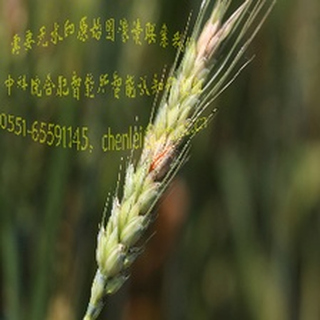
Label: wheat_fusarium_head_blight